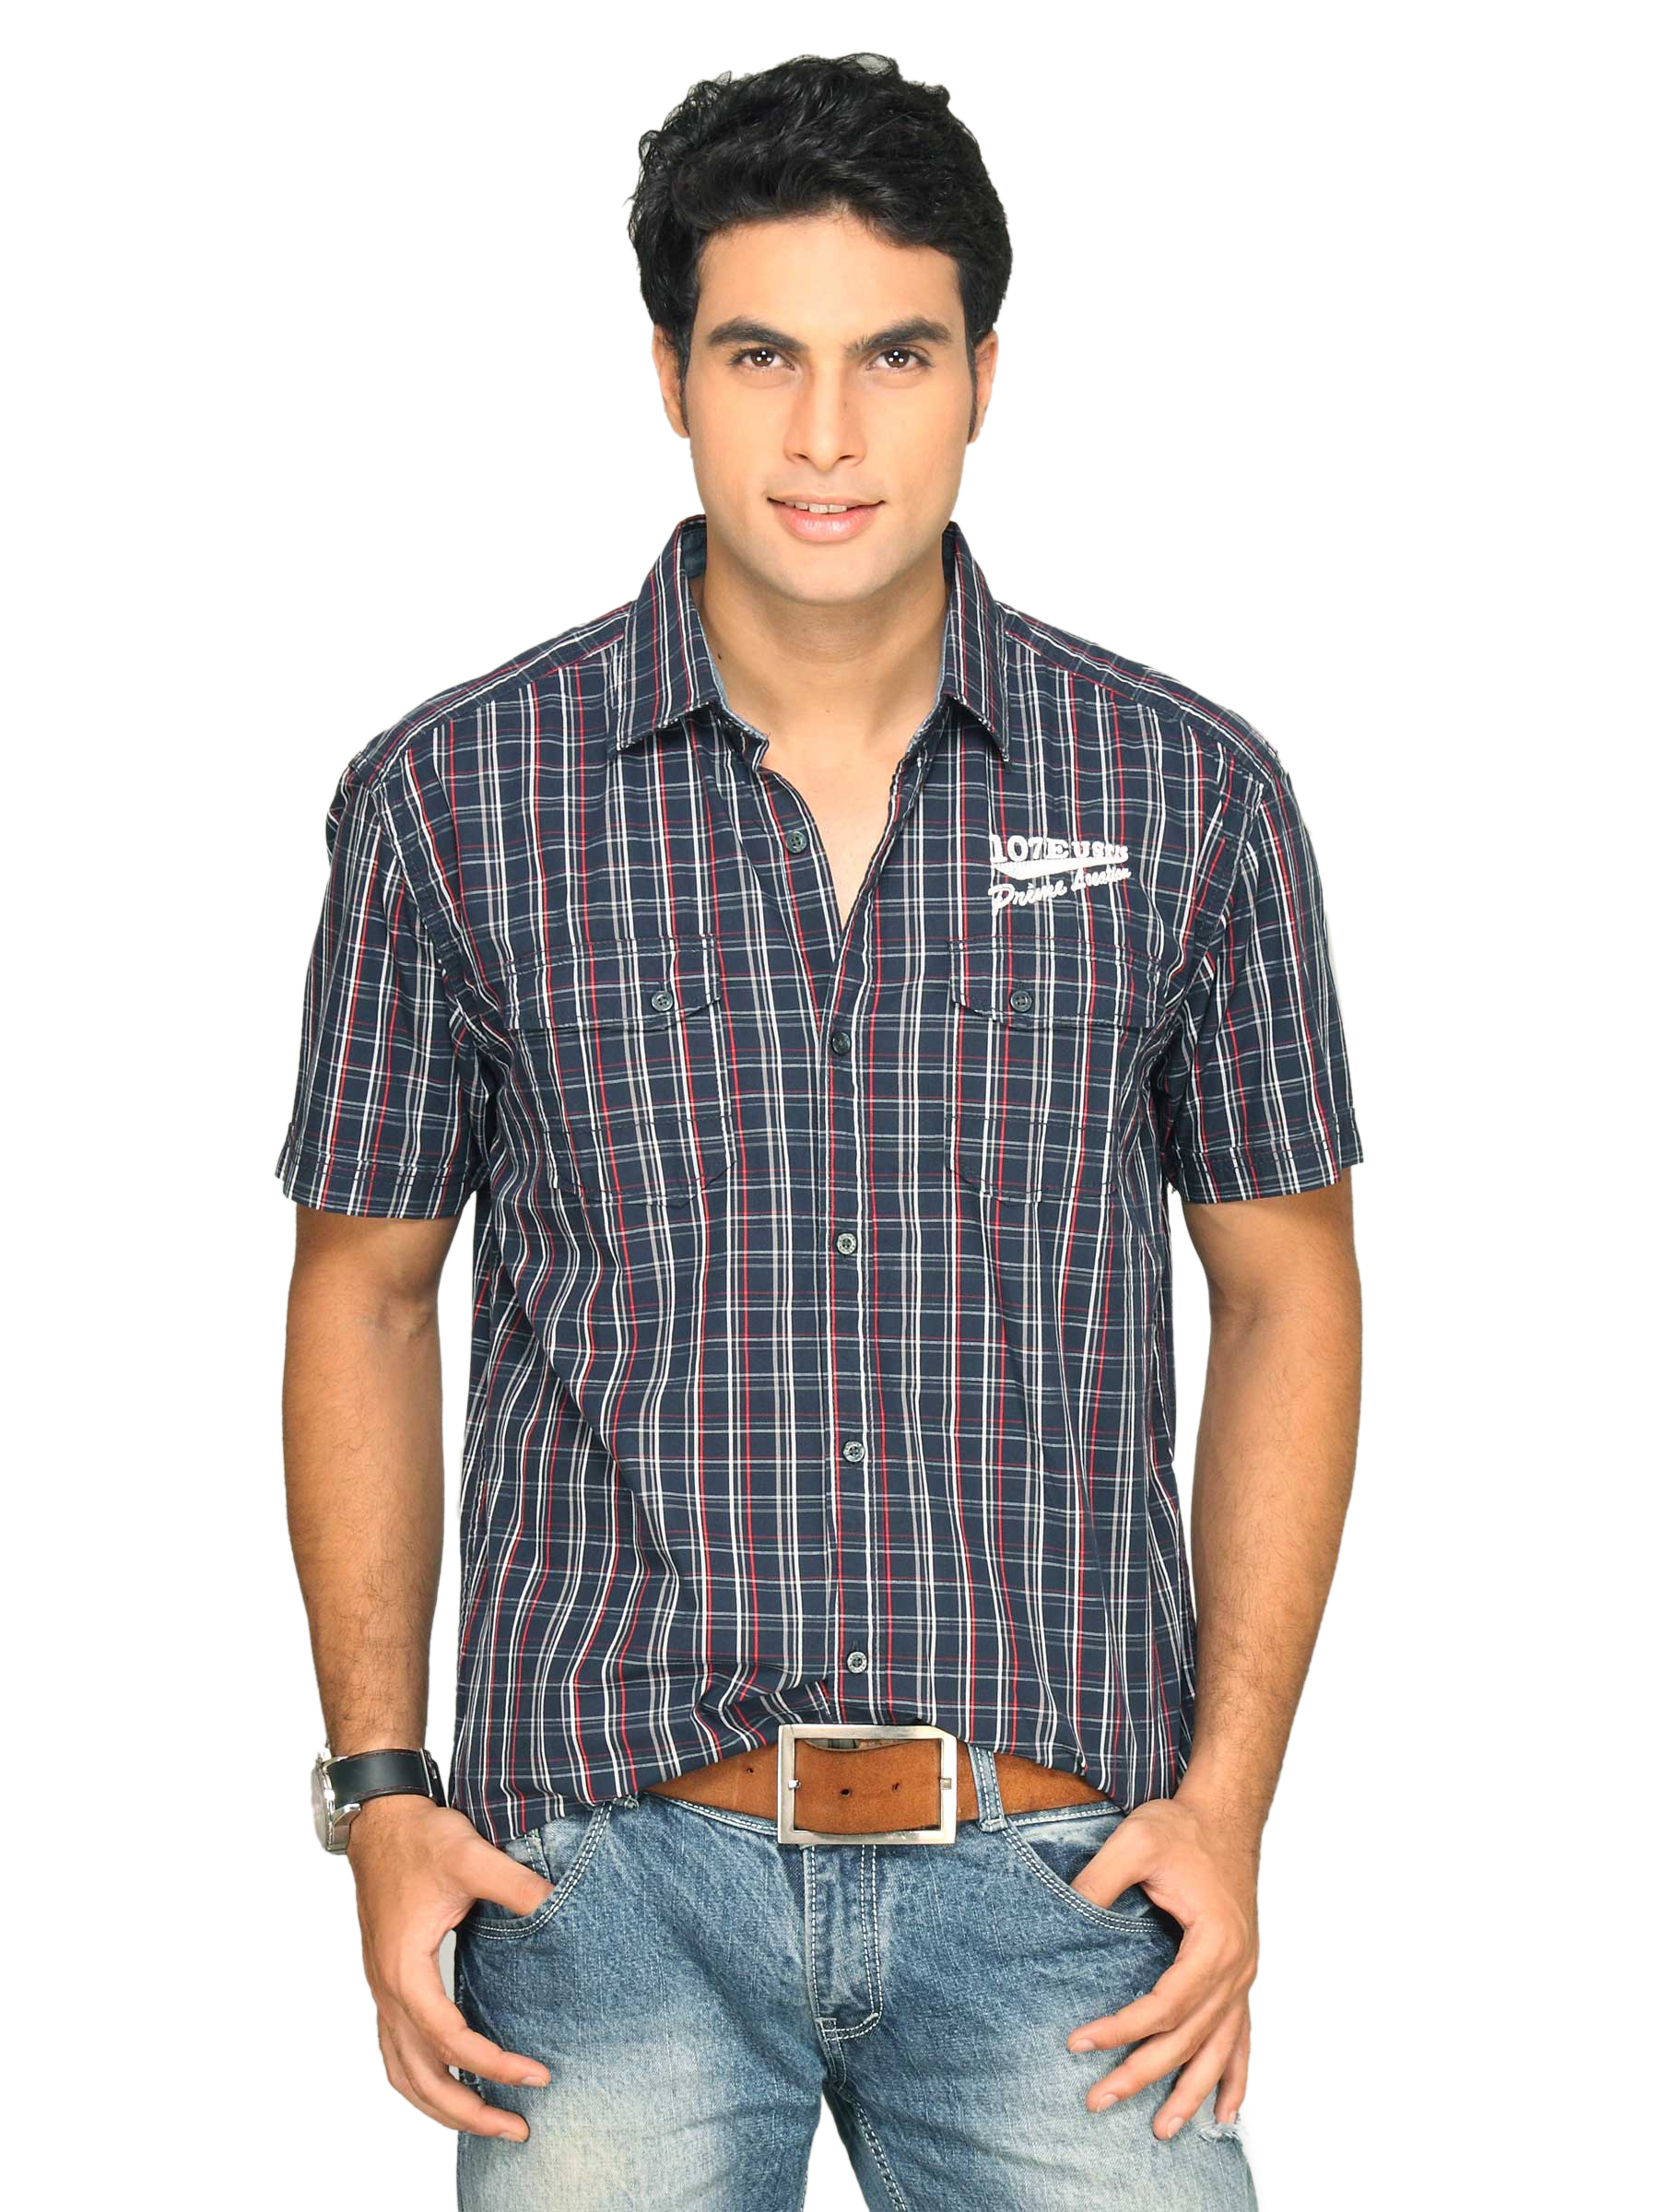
s.Oliver Men White Red Checks Shirt
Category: Apparel / Topwear / Shirts
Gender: Men
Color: Navy Blue
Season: Summer 2011
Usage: Casual